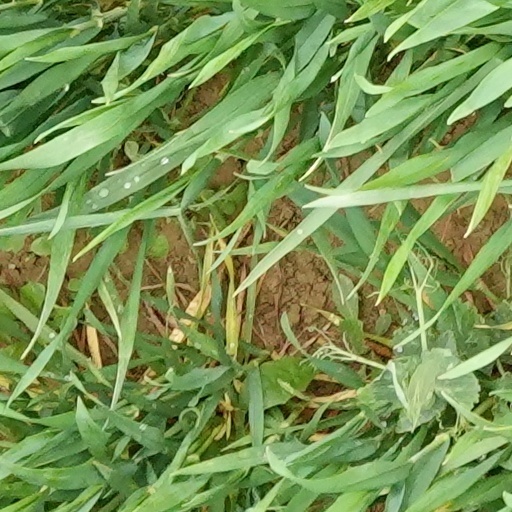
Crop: wheat